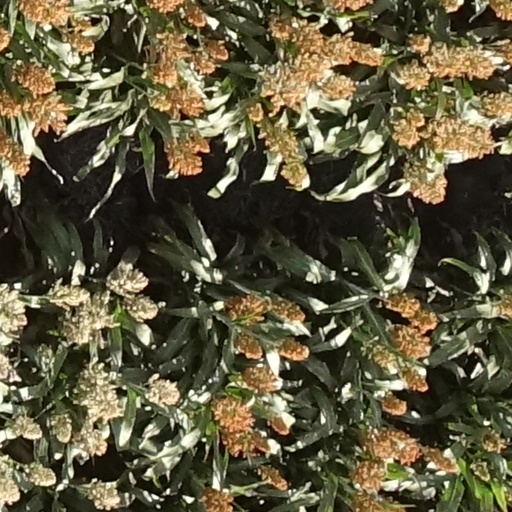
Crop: sorghum